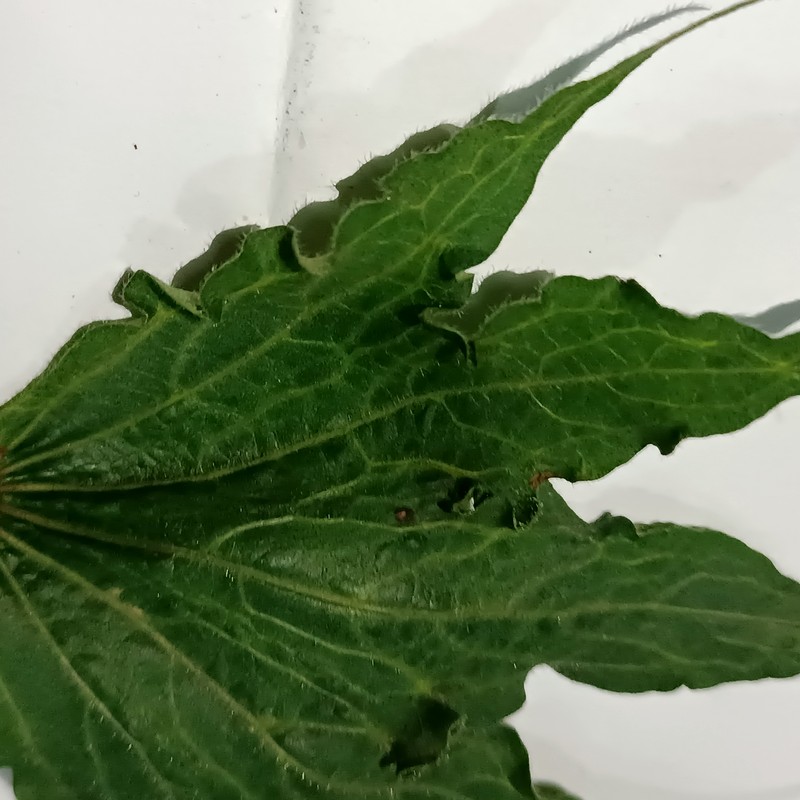
Label: Herbicide Growth Damage